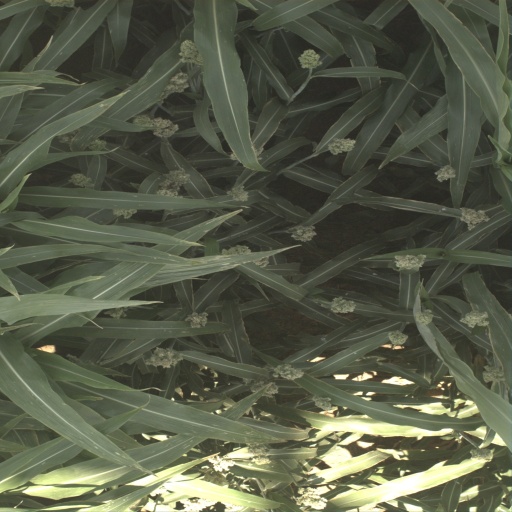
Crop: sorghum